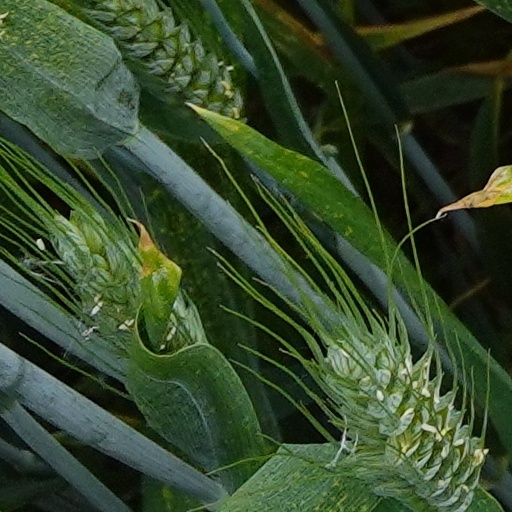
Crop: wheat